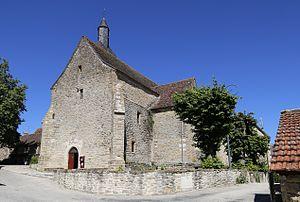
Église Saint-Germain de Rignac (Lot).
Rignac est une commune française, située dans le département du Lot en région Occitanie.
Cet article recense une partie des monuments historiques du Lot, en France.